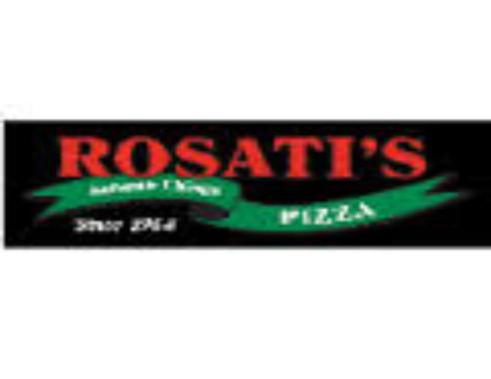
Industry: Food